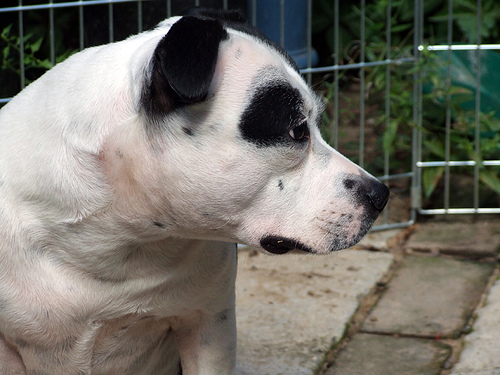
Animal: dog
Breed: staffordshire bull terrier